Eciton burchellii

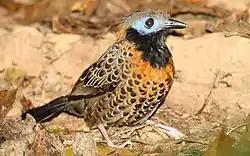
"Phaenostictus mcleannani", an obligate army ant-following antbird

Tropical forest clearing efforts by humans has detrimented the survival of "Eciton burchellii" colonies. Since they are above-ground foragers, they are extremely sensitive to forest clearing and habitat destruction. These habitats have more variable ground-level temperatures, exposure to direct sunlight, and increased visibility. Insects, in general, are very vulnerable to the effects of dehydration because of their large surface area to volume ratio. Survival in the exposed conditions brought about by forest clearing is physiologically difficult.